Mira Redina

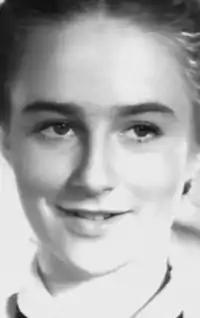
Mira Redina in 1946

Mira Yevgenyevna Redina (2 February 1926 – 2 July 2011) was a ballet dancer, in 1944 to 1965 soloist of the Stanislavski and Nemirovich-Danchenko Moscow Academic Music Theatre. Starred in the movie Russian Ballerina (1947). Honored Artist of the RSFSR (1957).